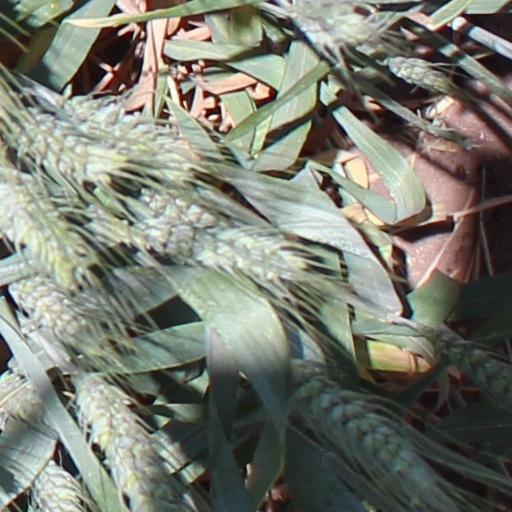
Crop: wheat